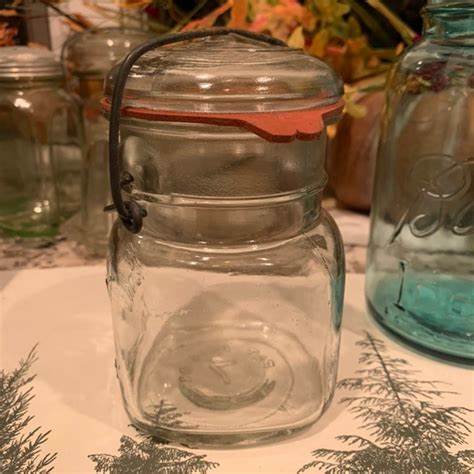
Waste category: glass